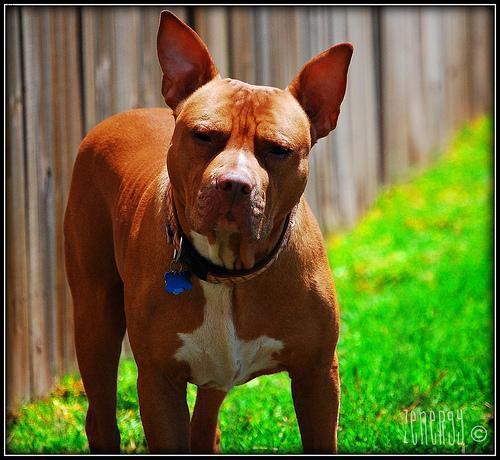
american pit bull terrier